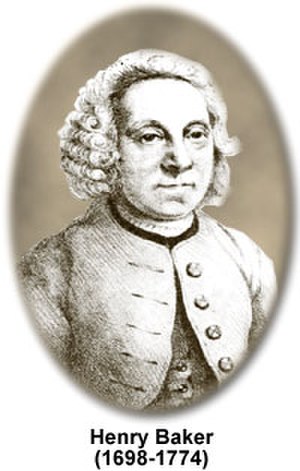
Copleymedaljen / Modtagere af medaljen / 1731–1750
Copleymedaljen er en pris givet af Royal Society of London for fremragende præstationer i forskning inden for enhver gren af naturvidenskaben, vekslende mellem de fysiske videnskaber og de biologiske videnskaber. Medaljen, der uddeles årligt, er den ældste Royal Society-medalje, der stadig uddeles, idet den første gang blev givet i 1731 til Stephen Gray. Den første kvinde, der fik medaljen var Dorothy Crowfoot Hodgkin i 1976.